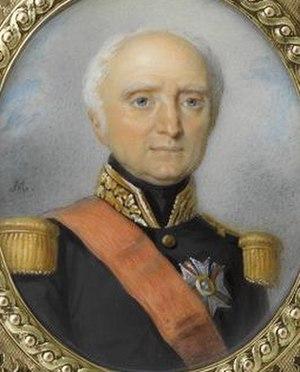
Thomas-Robert Bugeaud de la Piconnerie, duc d'Isly (1784-1849)